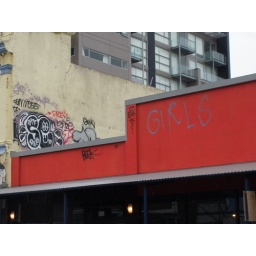
The street is named for the Cuba, the ship that brought early British colonizers of Wellington in 1838 or 1839.